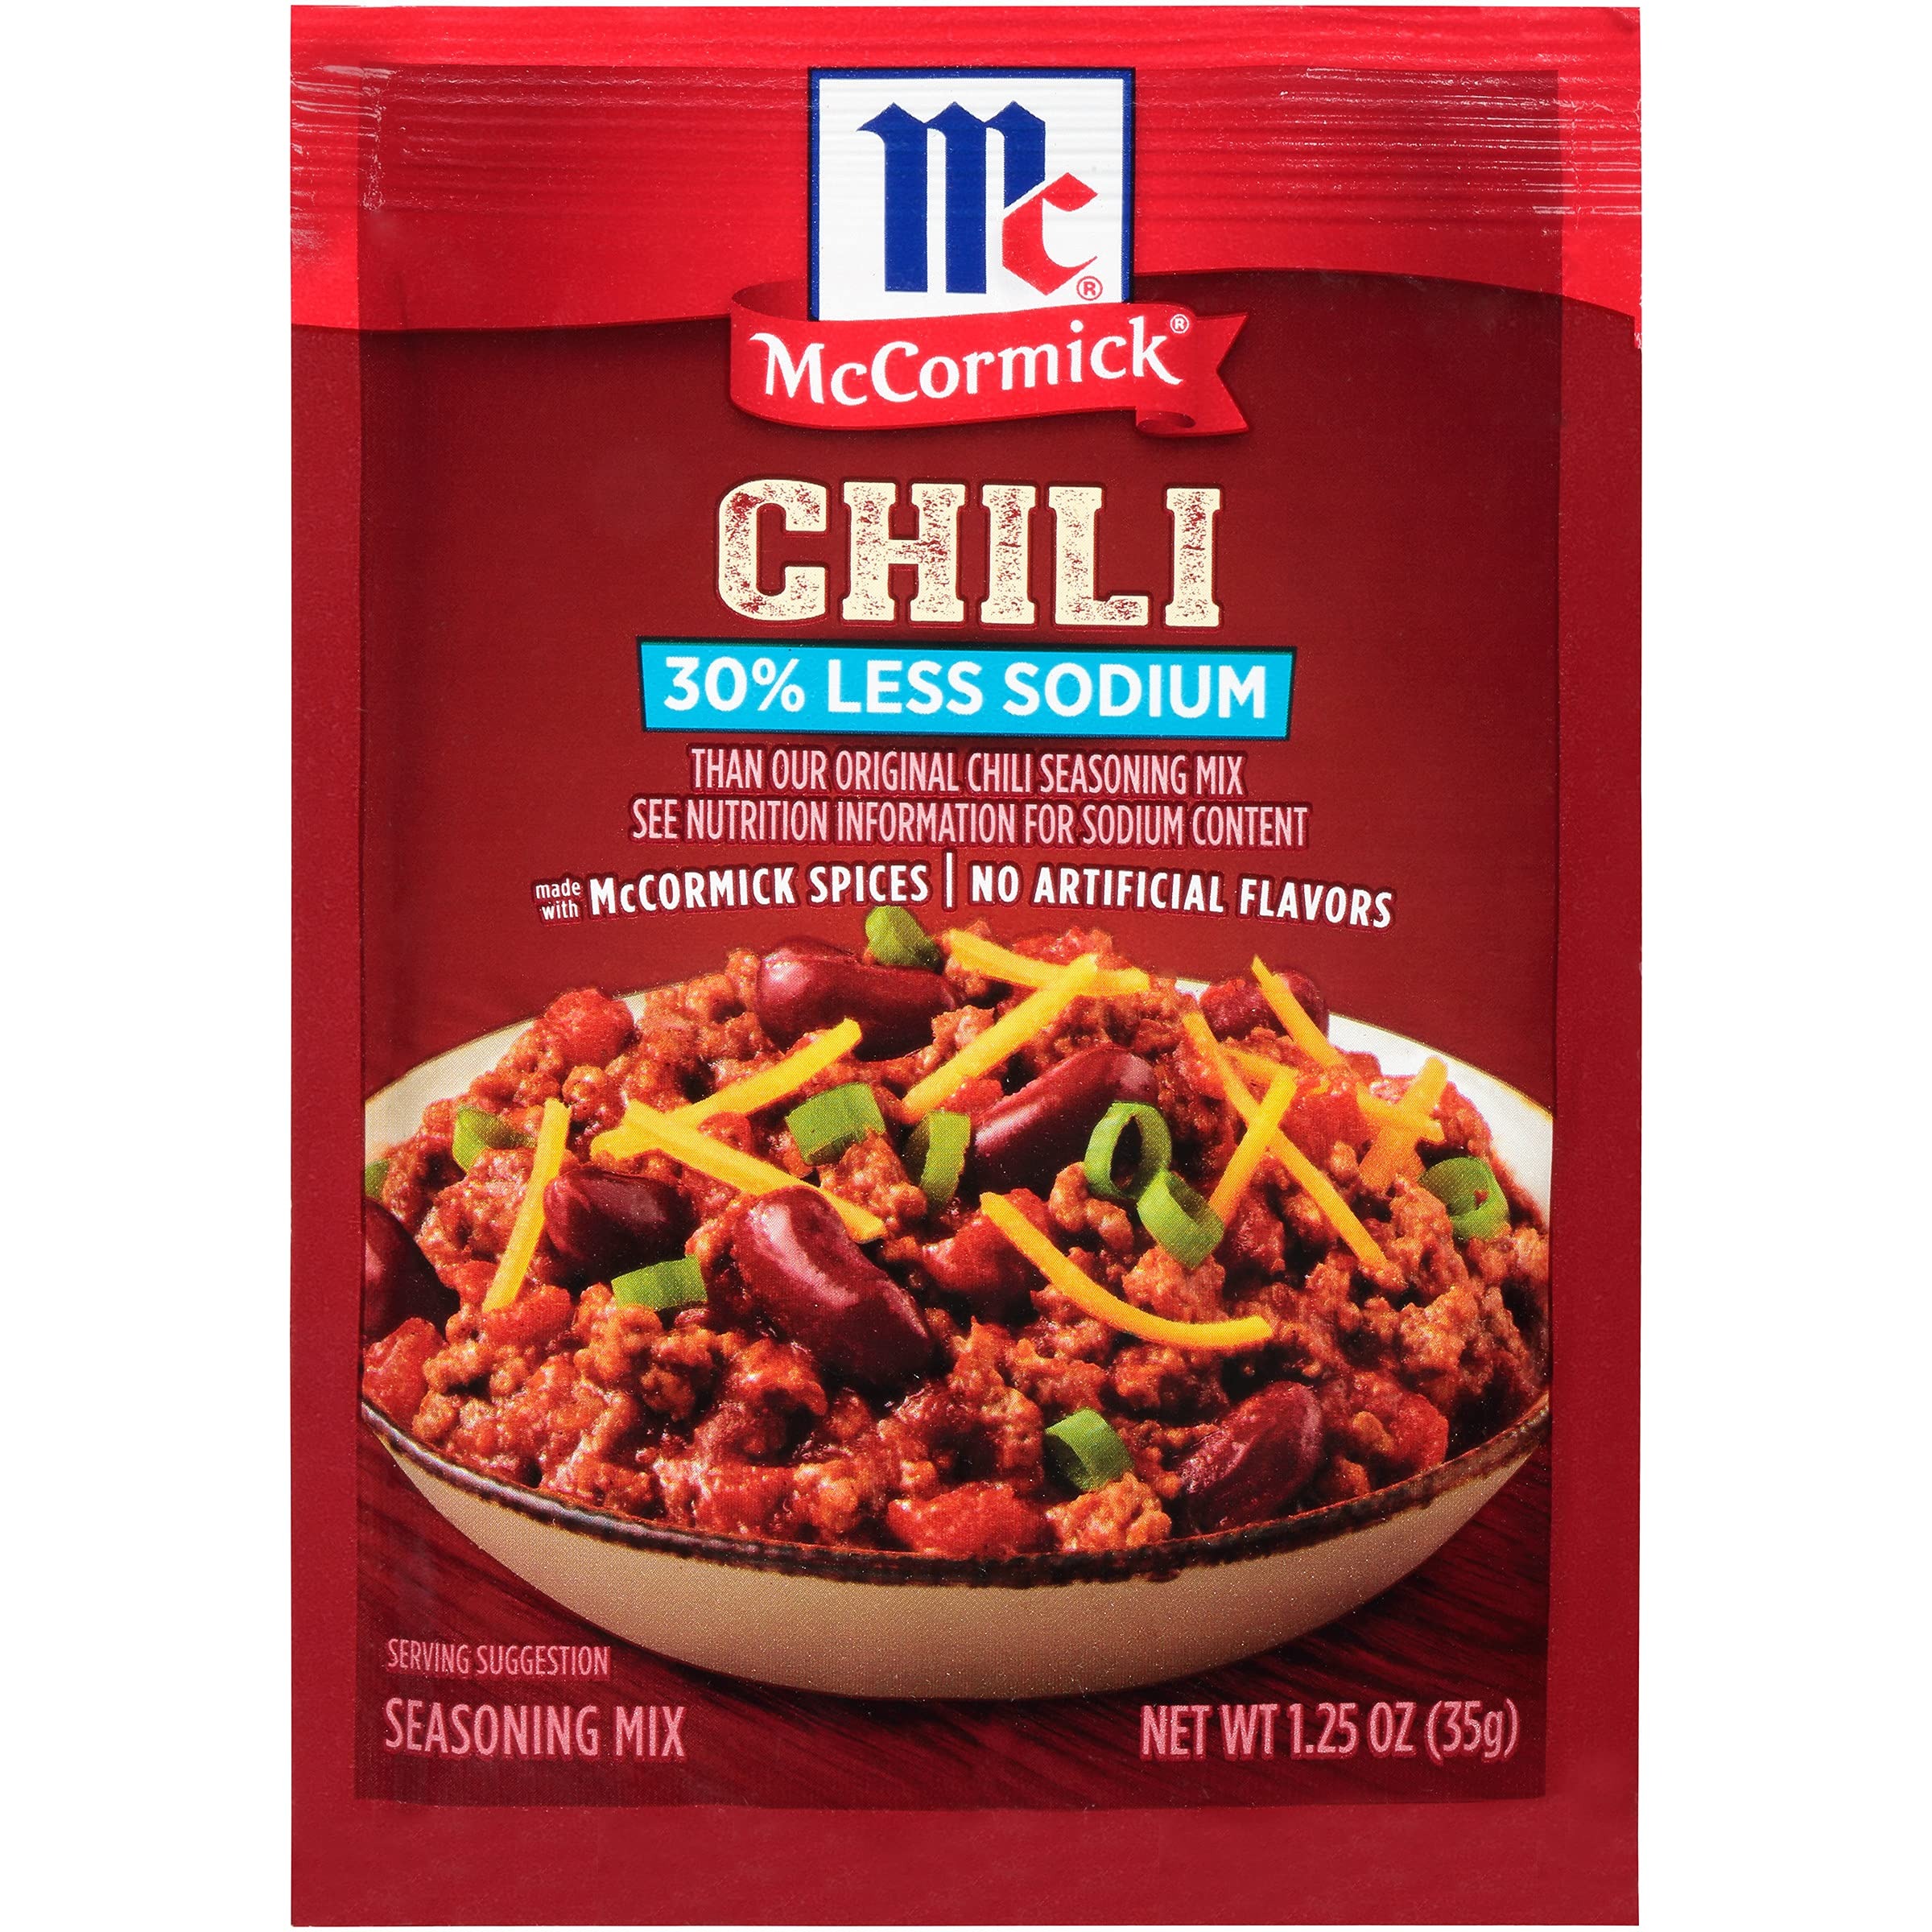
Item Name: McCormick 30% Less Sodium Chili Seasoning Mix, 1.25 oz
Bullet Point 1: Signature blend of chili pepper, onion, salt and garlic, with 30% less sodium than our Original Chili Seasoning Mix
Bullet Point 2: No MSG or artificial flavors added
Bullet Point 3: Made with McCormick spices
Bullet Point 4: America's #1 herb and spice brand
Bullet Point 5: PREP TIP: For hearty chili the whole family will love, simply stir 1 packet of our seasoning mix into 1 lb. ground beef or turkey
Value: 1.25
Unit: Ounce

Price: 1.69